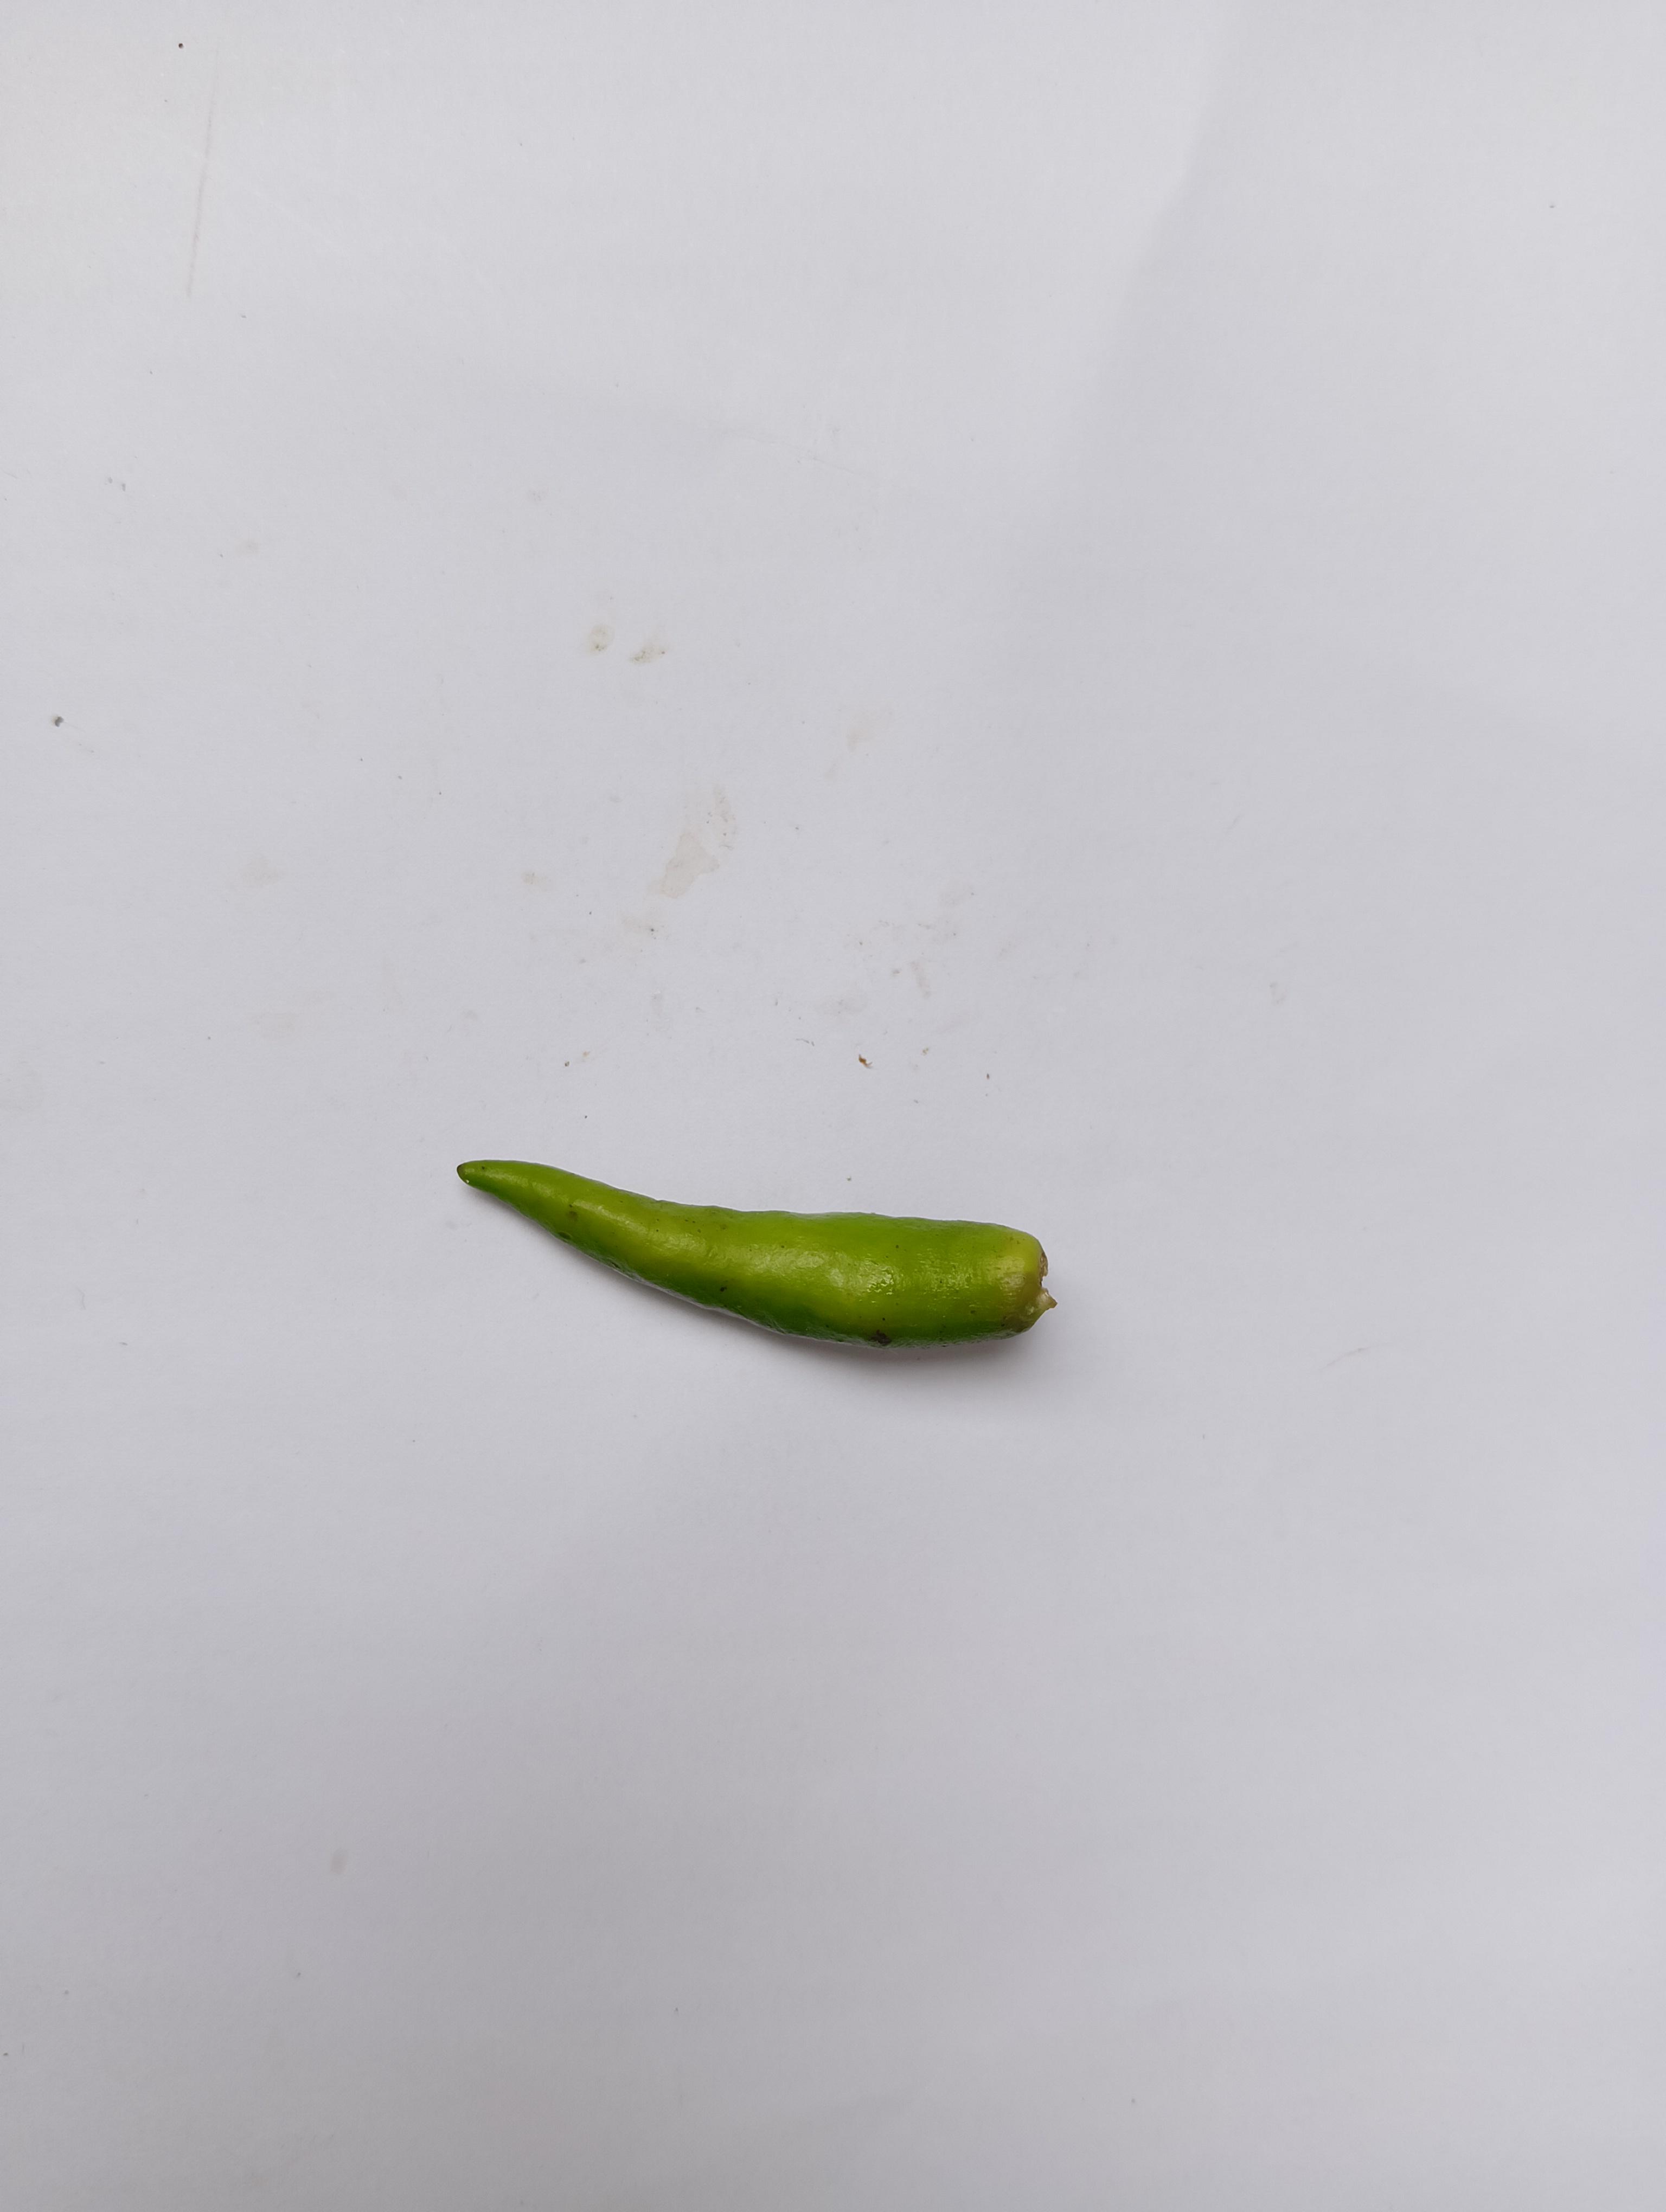
Label: Green Chili